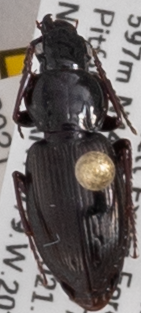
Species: Pterostichus pensylvanicus
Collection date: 2021-06-30
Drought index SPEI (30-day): -1.814
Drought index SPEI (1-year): -1.28
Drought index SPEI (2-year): -0.968